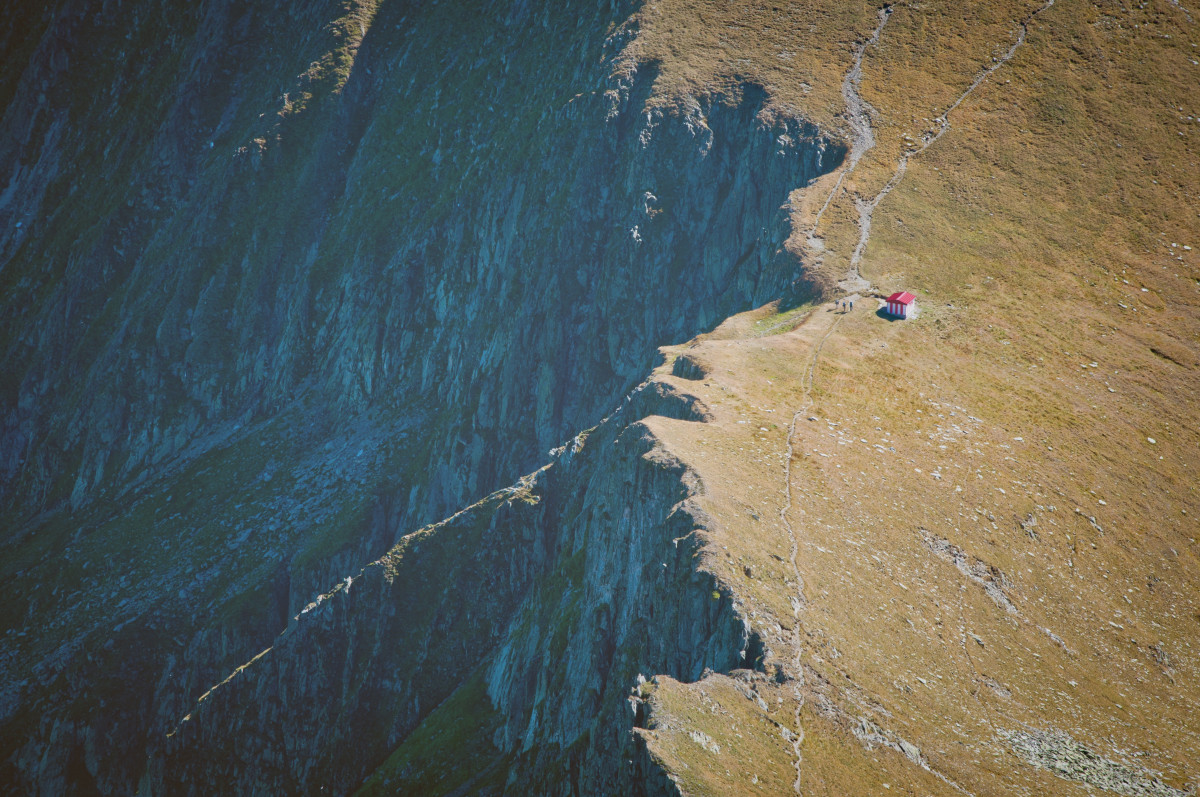
Tags: sea, mountain, house, formation, cliff, extreme sport, terrain, geology, landform, aerial photography